Answer in natural language. Which object is closer to gray square side table, brown colour desk lisabo or beautiful wall painting? Choose between the following options: brown colour desk lisabo or beautiful wall painting
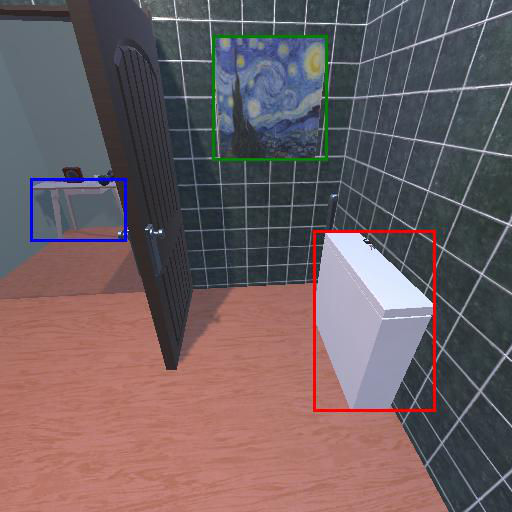
<answer>beautiful wall painting</answer>